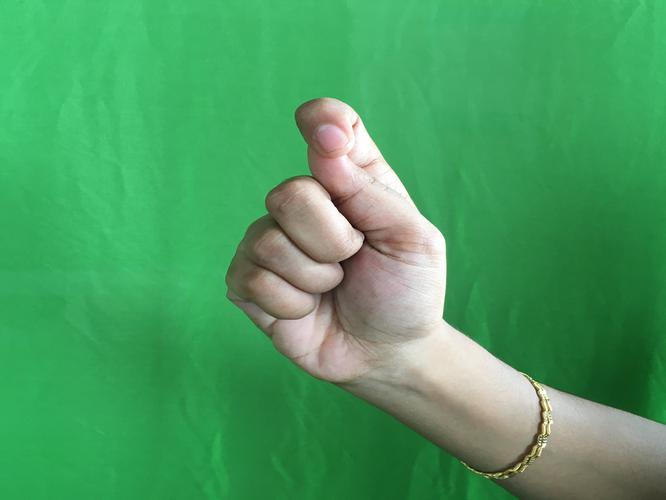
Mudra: Kapith
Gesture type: single_hand